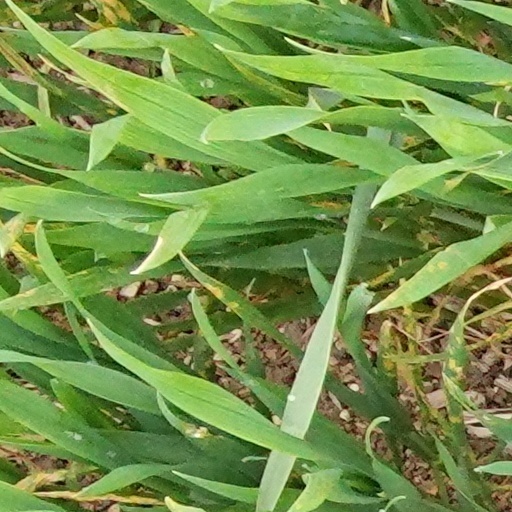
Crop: wheat